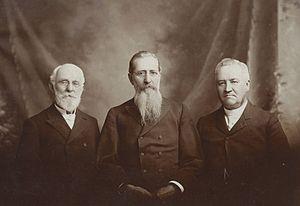
Joseph Fielding Smith Sr. était un dirigeant et homme politique mormon, qui fut le 6ᵉ président de l'Église de Jésus-Christ des saints des derniers jours de 1901 à sa mort.